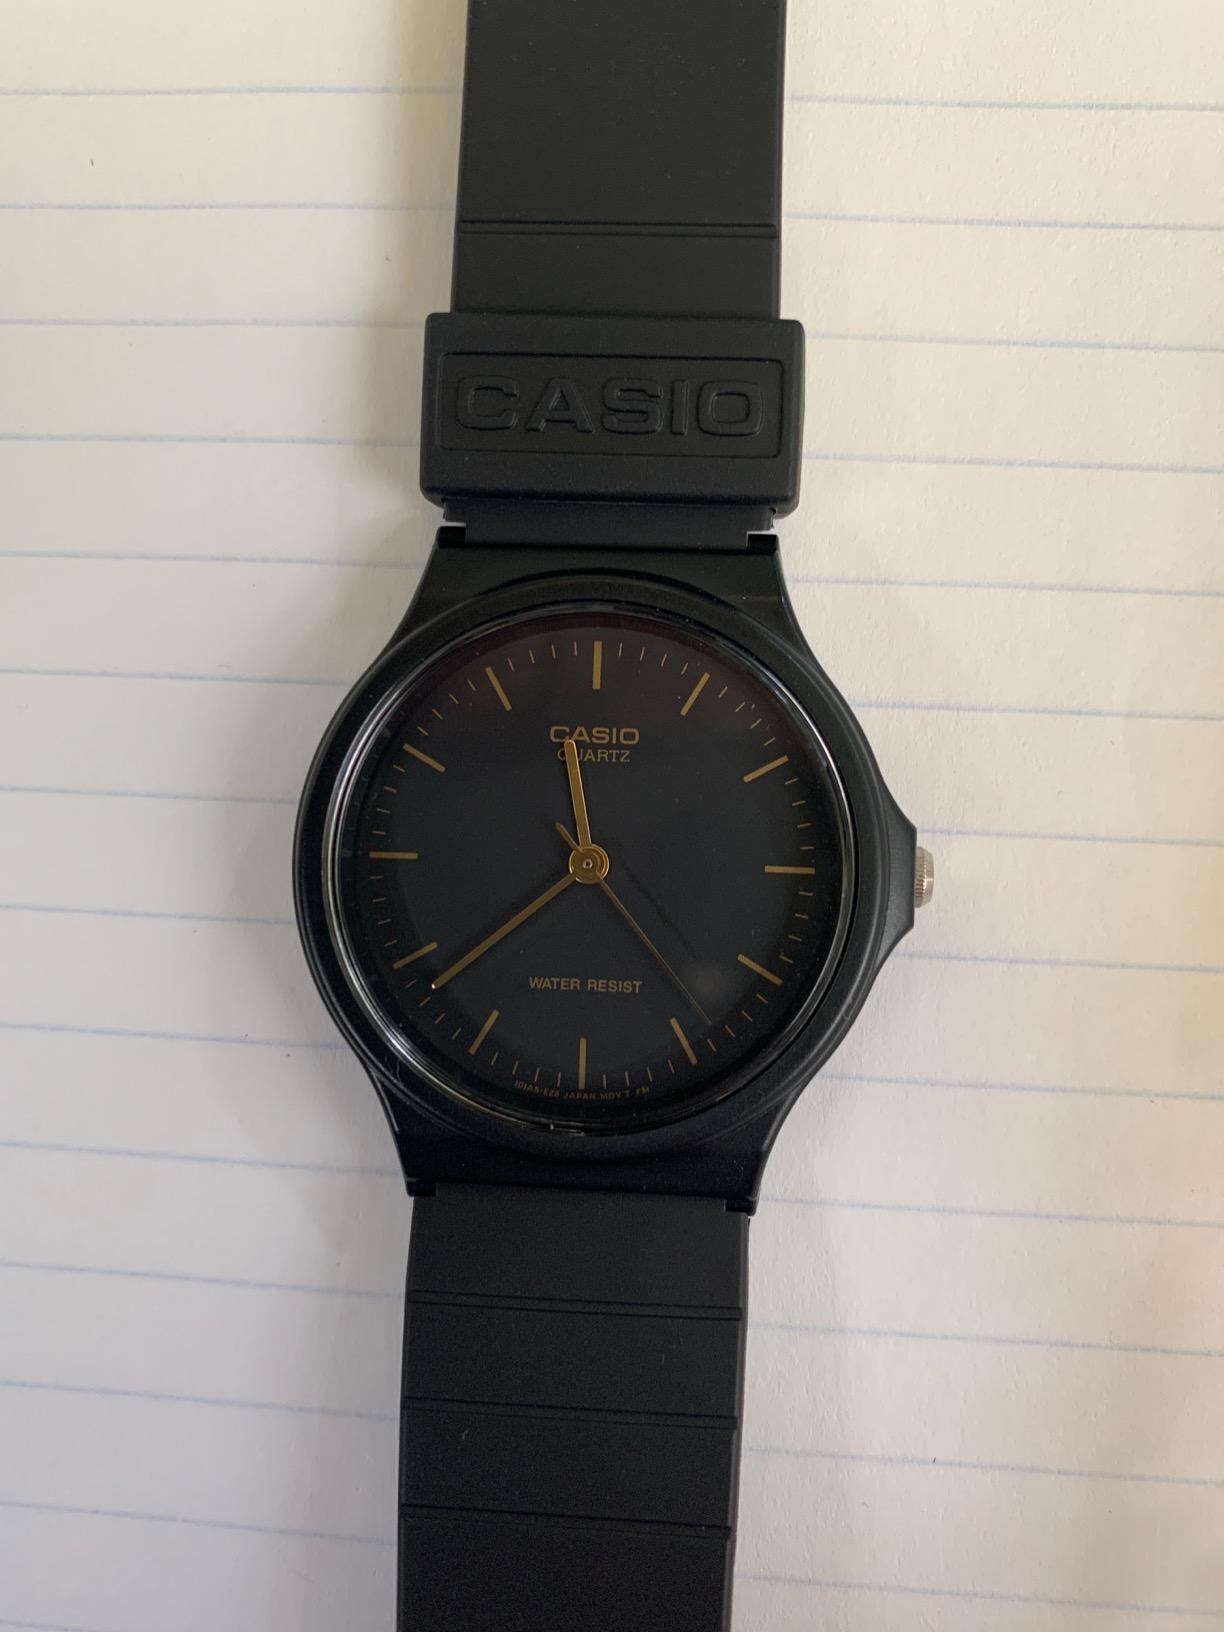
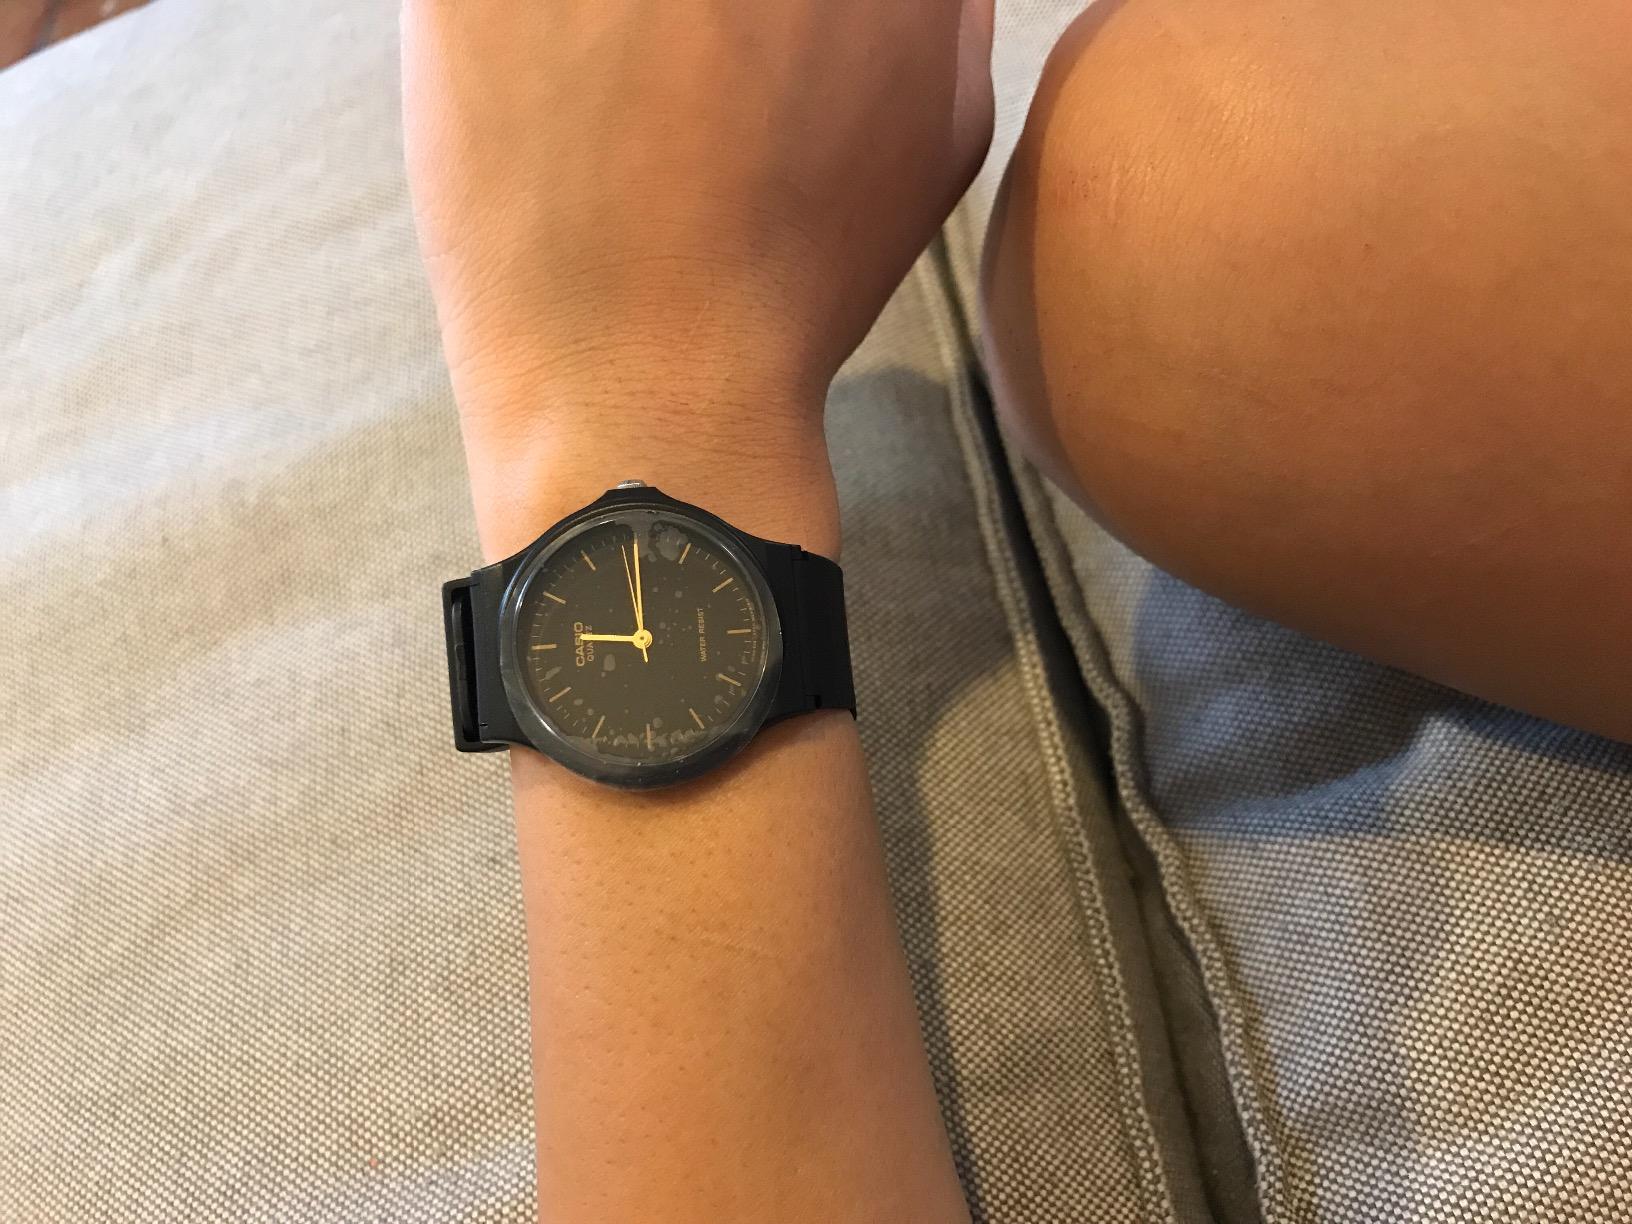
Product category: accessories_watch
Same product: yes